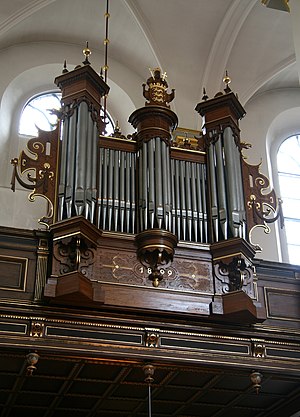
Helligåndskirken (København) / Interiør / Orgler
Kororglet
Helligåndskirken er en kirke midt i København, ved Amagertorv, som er en del af Strøget. Kirkens adresse er Niels Hemmingsens Gade, opkaldt efter en navnkundig teolog, som var præst ved kirken 1547-53. I forbindelse med kirken ligger Helligåndshuset og Helligaandskirkens Børnehave.